Fatso (1980 film)

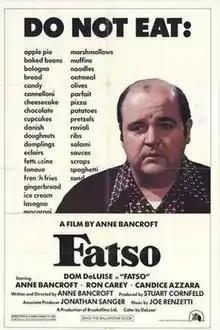
Theatrical release poster

Fatso is a 1980 American comedy-drama film written and directed by Anne Bancroft, her only such credit, and starring Dom DeLuise, Ron Carey and Candice Azzara. The film examines the subject matter of obesity, addiction, family, self-acceptance, and singlehood.